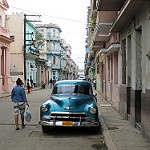
Scene: Outdoor